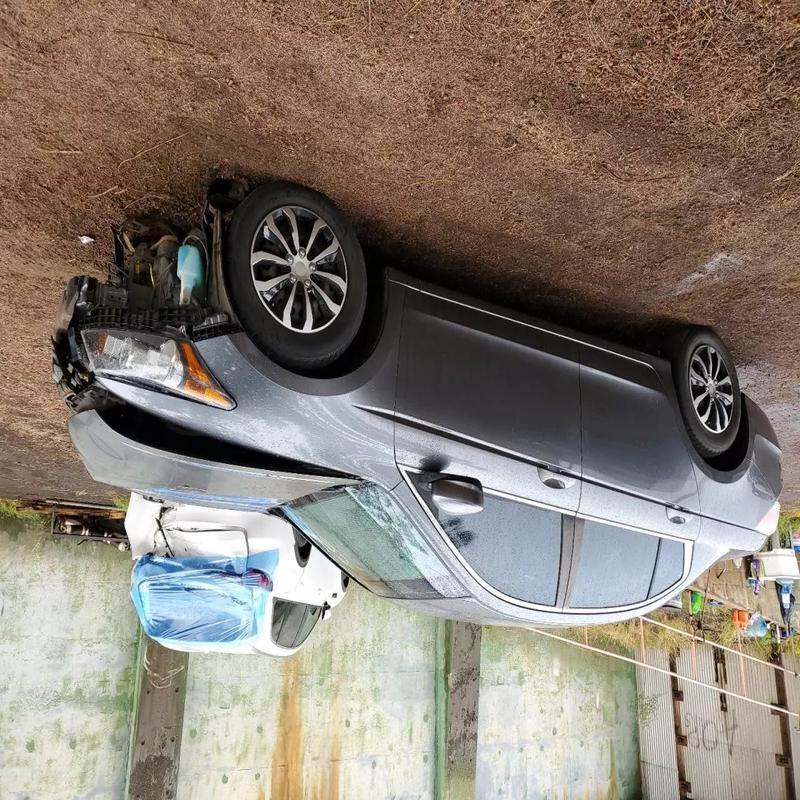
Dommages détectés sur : pare-choc avant, capot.
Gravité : majeur